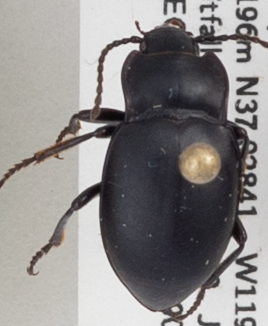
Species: Metrius contractus
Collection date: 2019-06-05
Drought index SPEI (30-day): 2.01
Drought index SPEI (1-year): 0.39
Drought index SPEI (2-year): -0.086